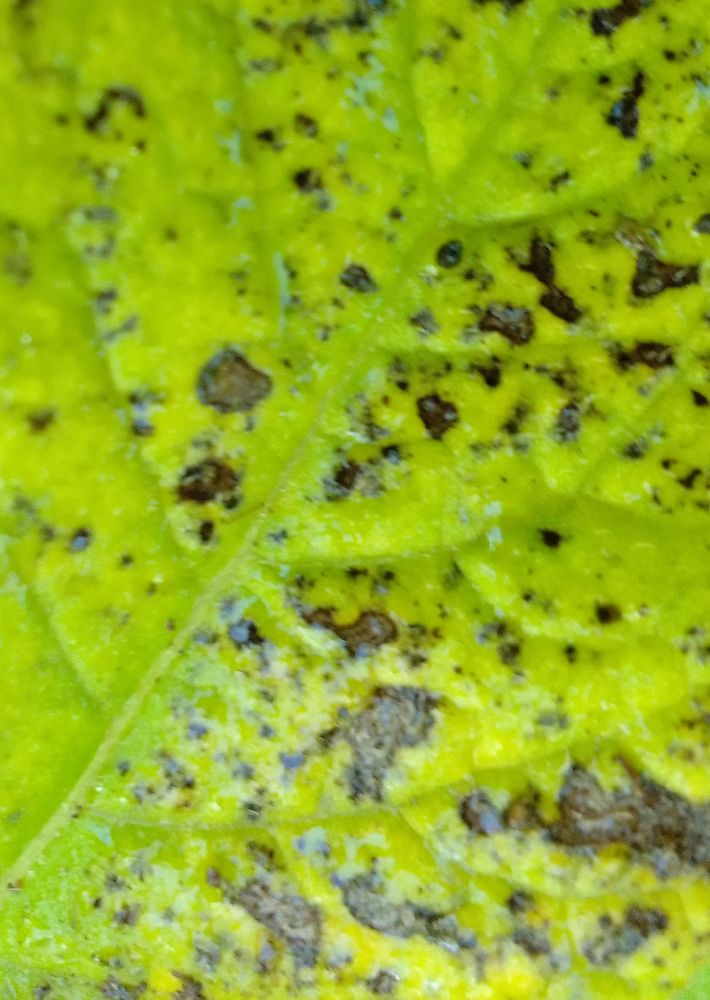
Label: Early blight